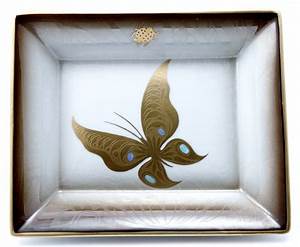
Label: butterfly